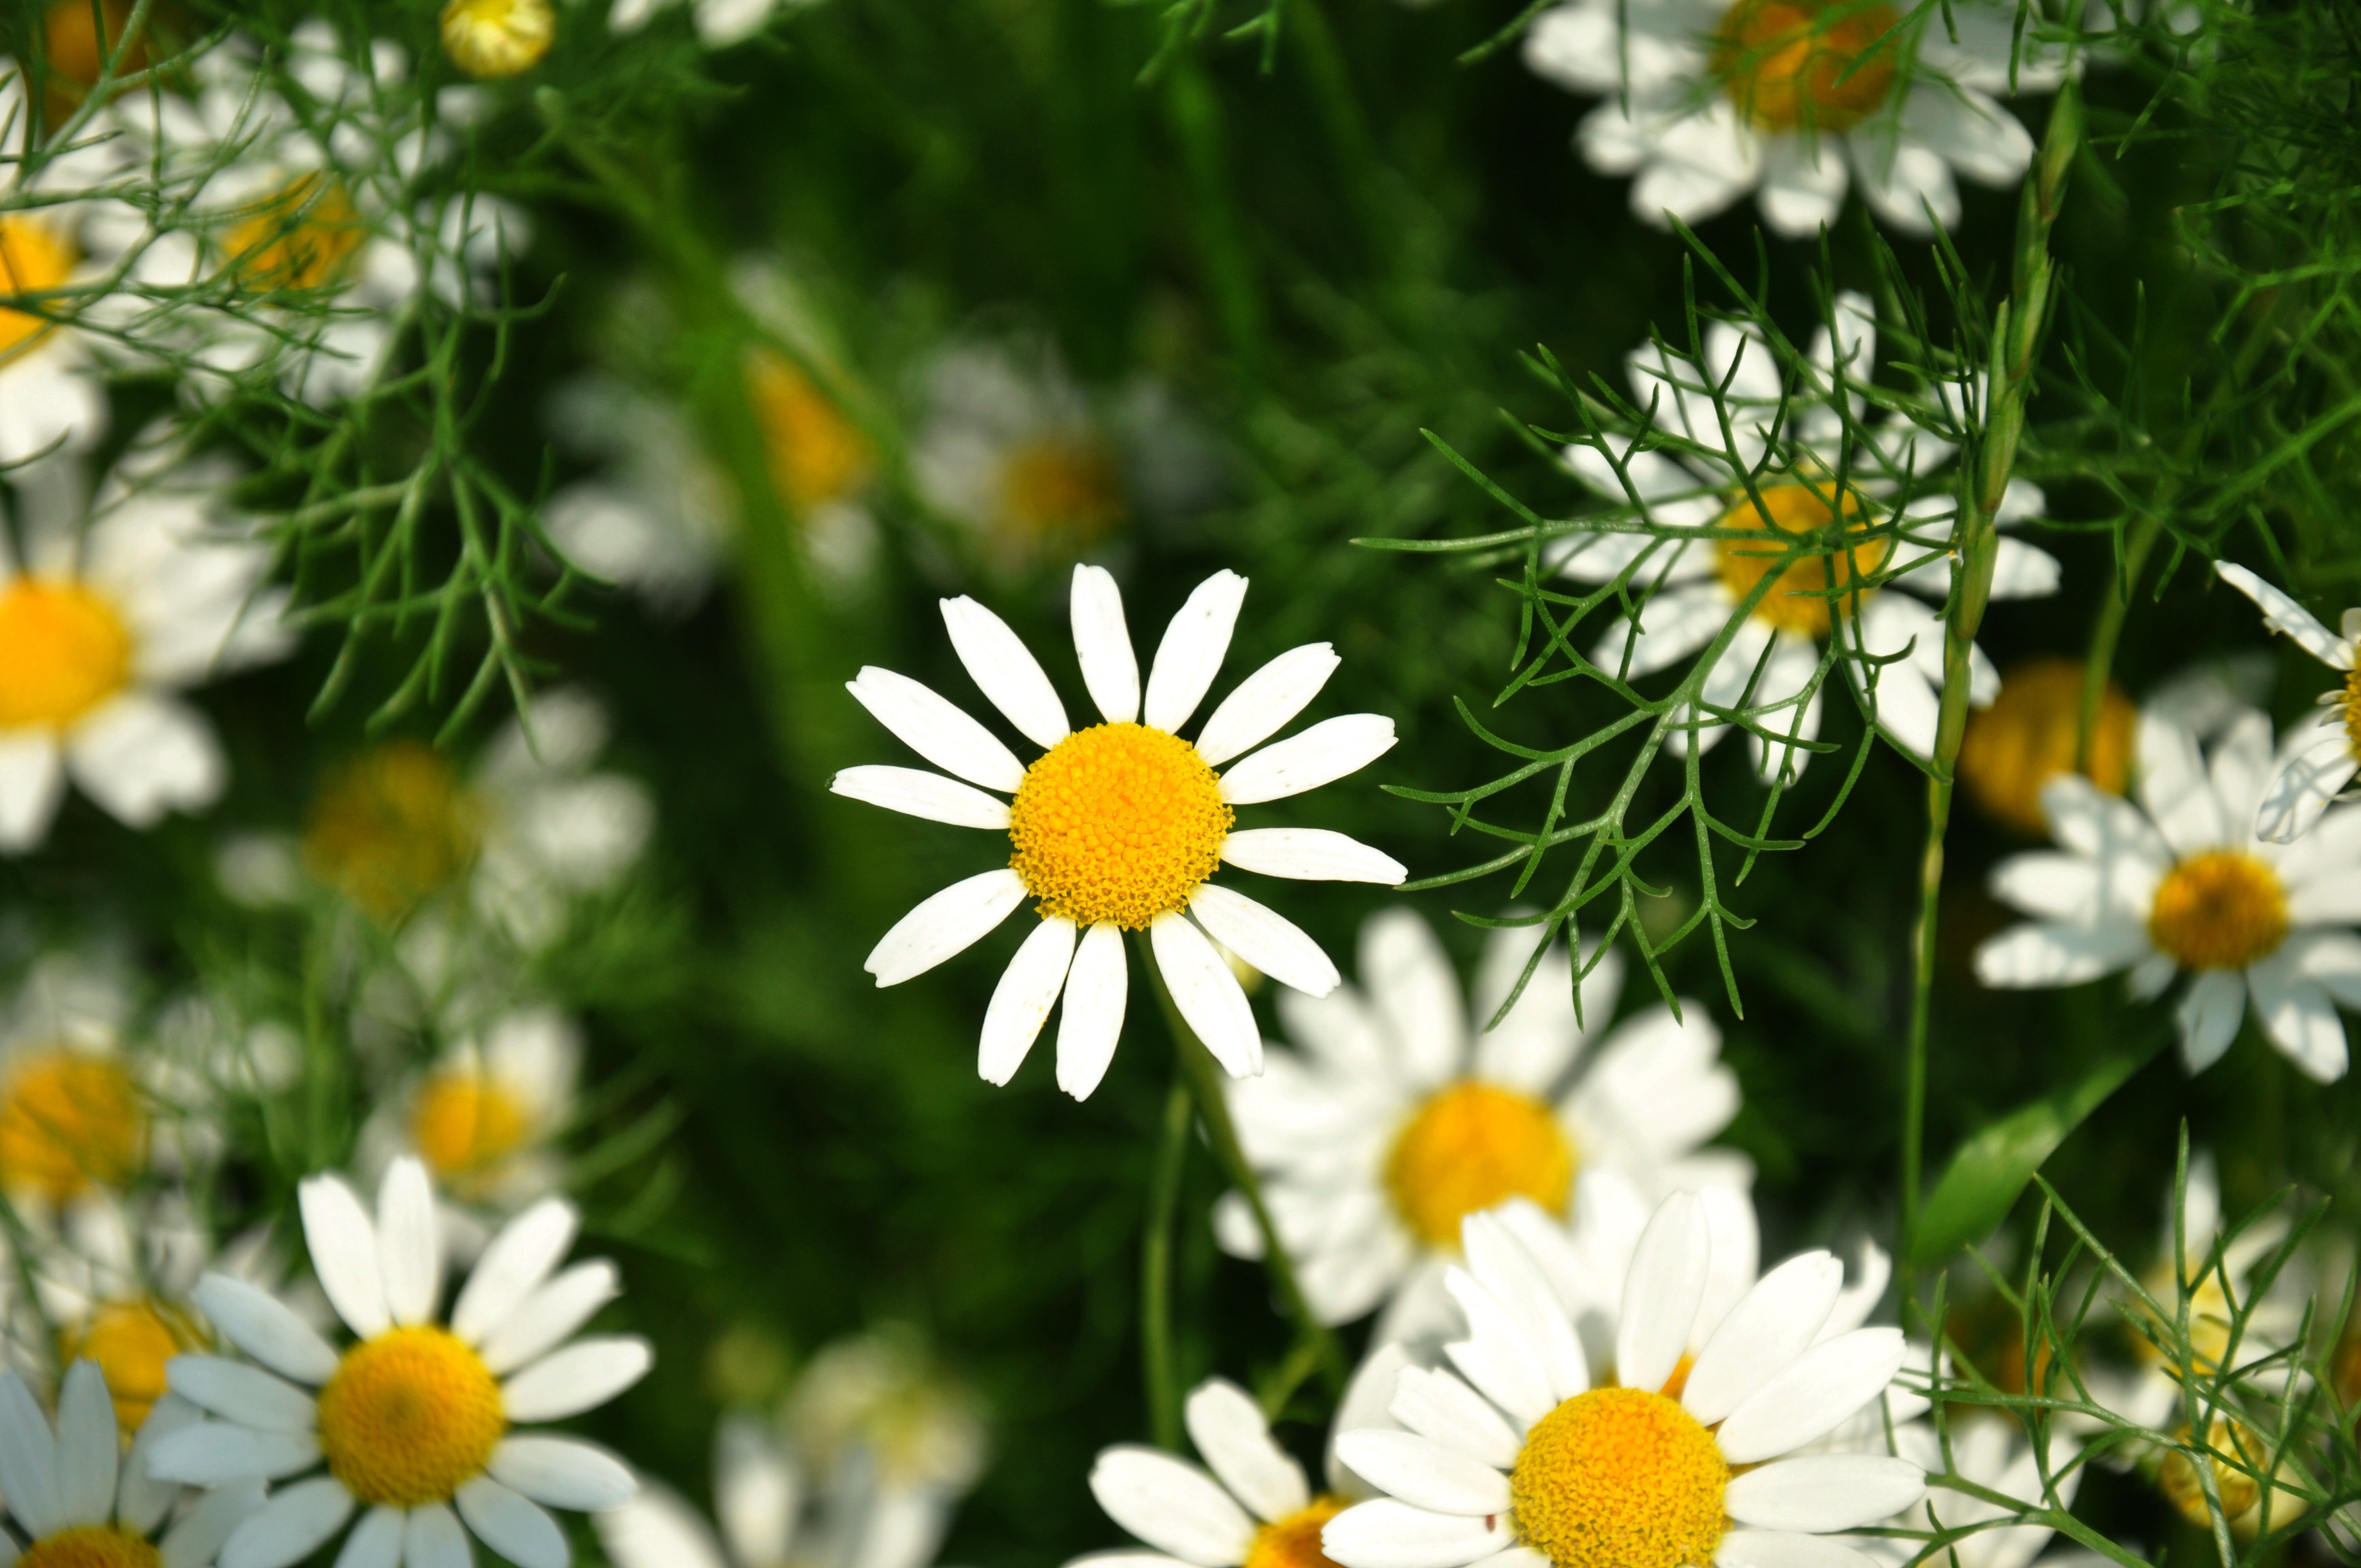
plant, white, field, meadow, flower, petal, daisy, herb, fresh, botany, flora, wildflower, chamomile, flowering plant, daisy family, summer flower, oxeye daisy, annual plant, land plant, chamaemelum nobile, marguerite daisy, tanacetum parthenium